Anarchism in Mongolia

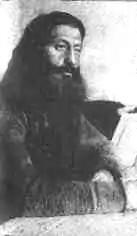
Nestor Kalandarishvil, an anarchist partisan leader during the Russian Civil War, who led a tactical retreat of Soviet forces into Mongolia.

With the fall of the monarchy in China, the Mongolian Revolution of 1911 overthrew Qing rule, establishing the independent Bogd Khanate of Mongolia, under the rule of Bogd Khan. Tuva followed suit, declaring the independence of the Uryankhay Republic, later becoming a Russian protectorate. In 1917, the Russian Revolution overthrew the Russian Empire, establishing the Russian Republic in February. This was itself overthrown in October and the Russian Soviet Federative Socialist Republic was established in its place, igniting the Russian Civil War. In its wake, Altai and Buryatia declared independence from Russia, while Tuva was divided between Russian and Chinese occupation forces.